Lee Berger (paleoanthropologist)

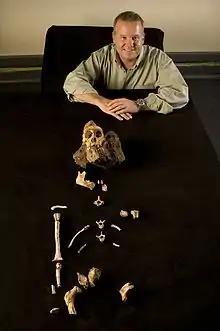
Berger displays the fossilized bones of "Australopithecus sediba" he discovered at the Malapa Fossil Site

In August 2008, Berger's 9-year-old son Matthew found a clavicle and a jawbone embedded in a rock near Malapa Cave in South Africa. Subsequent excavation, headed by Berger, led to the discovery of numerous bones nearby that dated back nearly two million years. Along with various co-authors, Berger published a series of articles between 2010 and 2013 in the journal "Science" that describe what they call a new species, "Australopithecus sediba", which had a mixture of primitive and modern characteristics. The finding was particularly promising because it potentially revealed a previously unknown transitional species between the more ape-like australopithecines and the more human-like "Homo habilis". Berger claimed that this new finding represented "the most probable ancestor" of modern-day "Homo sapiens".